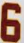
Number: 6